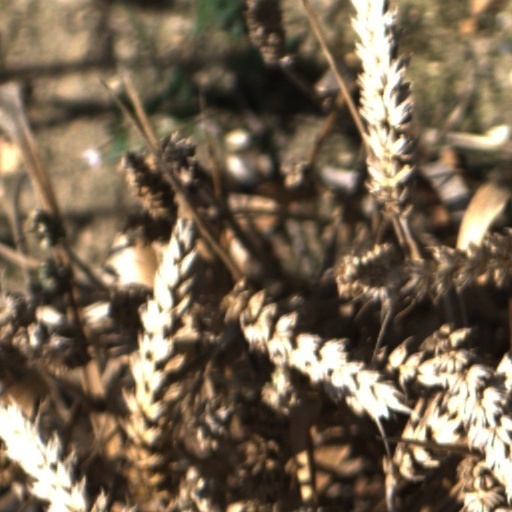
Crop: wheat